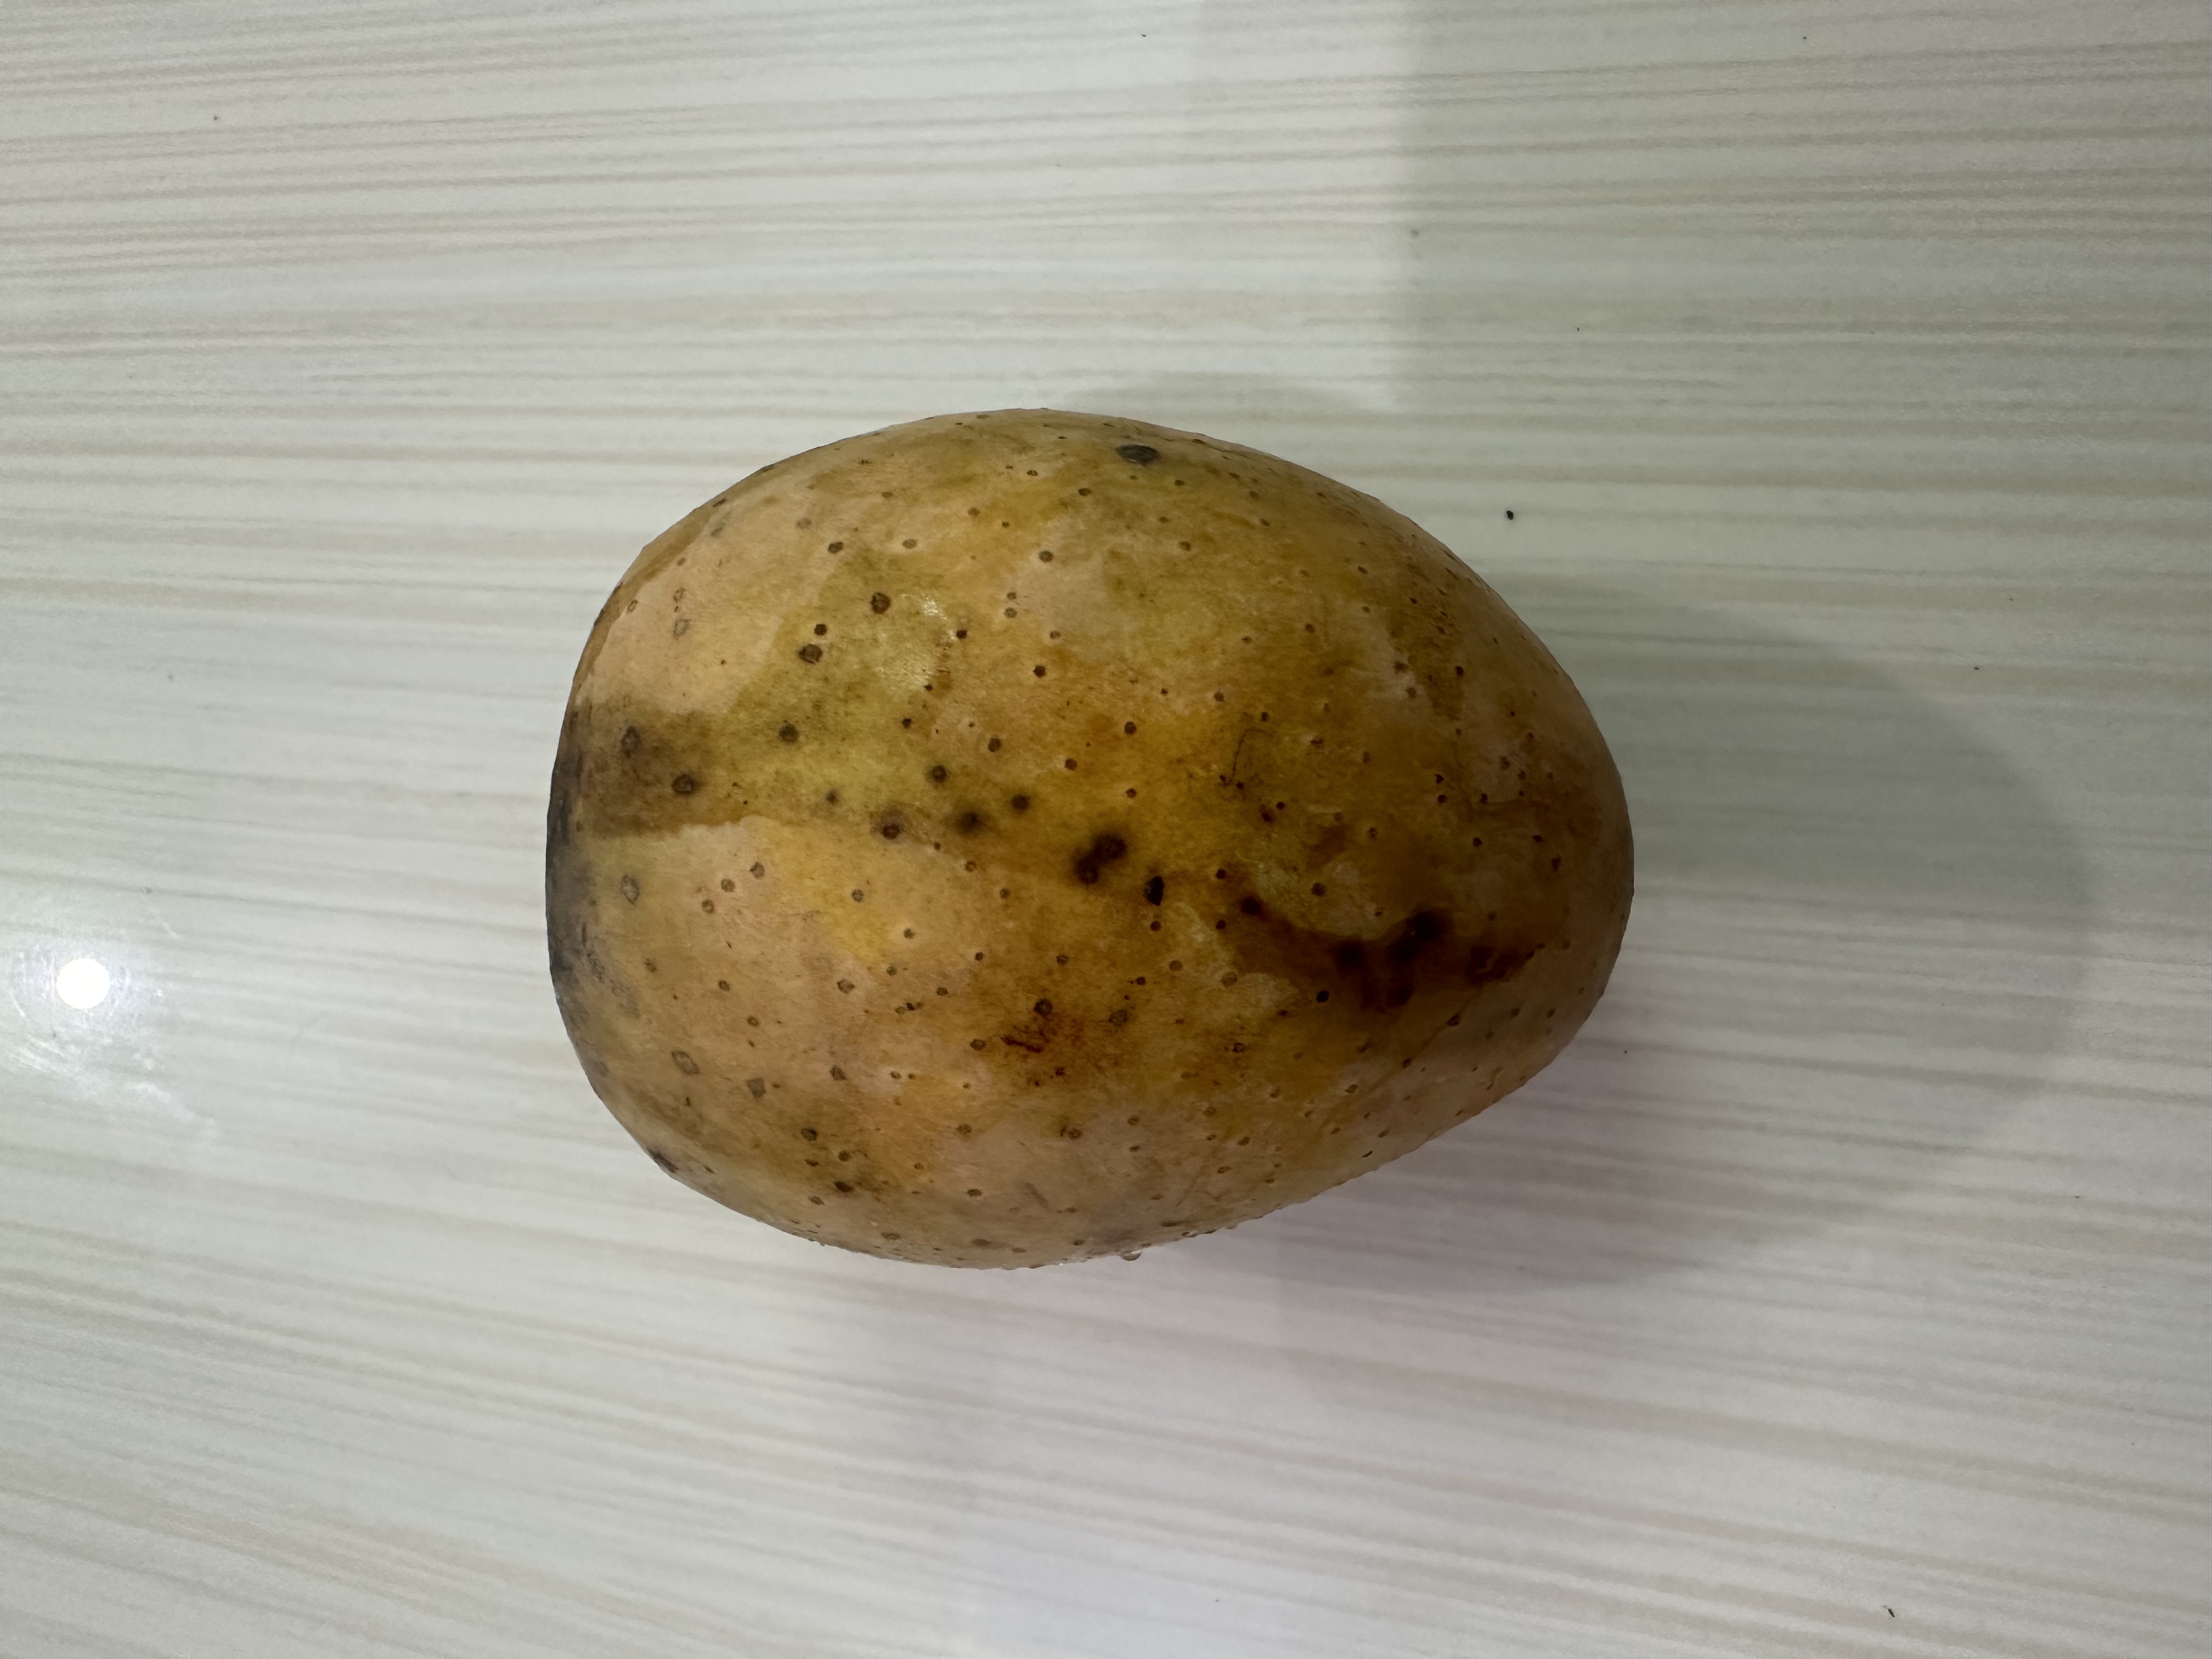
Mango variety: Langra